Meltonby

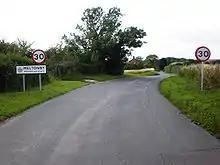
Road into Meltonby

Meltonby is listed in the "Domesday Book" as in the Hundred of Warter in the East Riding of Yorkshire. At the time of the survey, the settlement contained thirteen villagers. Five smallholders, four tributaries (rent payers), fifteen burgesses, a priest and a church. There were fifty-three ploughlands, woodland, and three mills. In 1066, Earl Morcar held the lordship, which in 1086 transferred to King William I, who was also Tenant-in-chief.